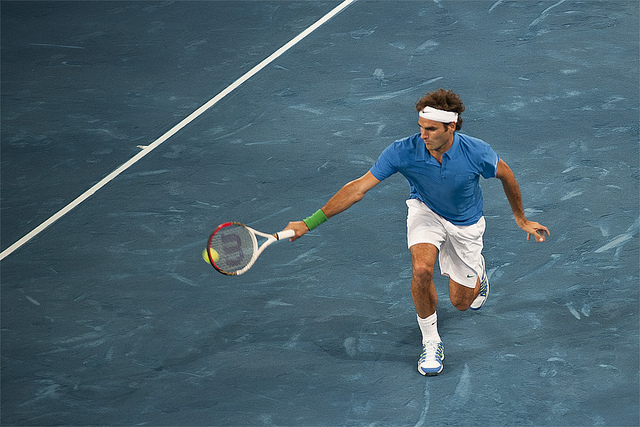
một người đàn ông đang khuỵu gối để đánh quả bóng tennis